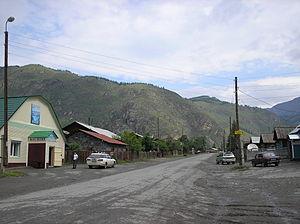
Aktach est un village d'environ 4 000 habitants qui se trouve au sud-est de la république de l'Altaï au kilomètre 788 de la route de la Tchouïa qui mène en Mongolie. Cette localité abrite la 75ᵉ brigade de l'Altaï qui garde les frontières. C'est ici que les étrangers doivent faire leur demande deux mois à l'avance pour pénétrer le territoire frontalier au-delà de Koch-Agatch. Akatch dépend du territoire administratif du raïon de Koch-Agatch.